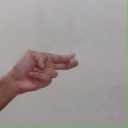
अक्षर: ह